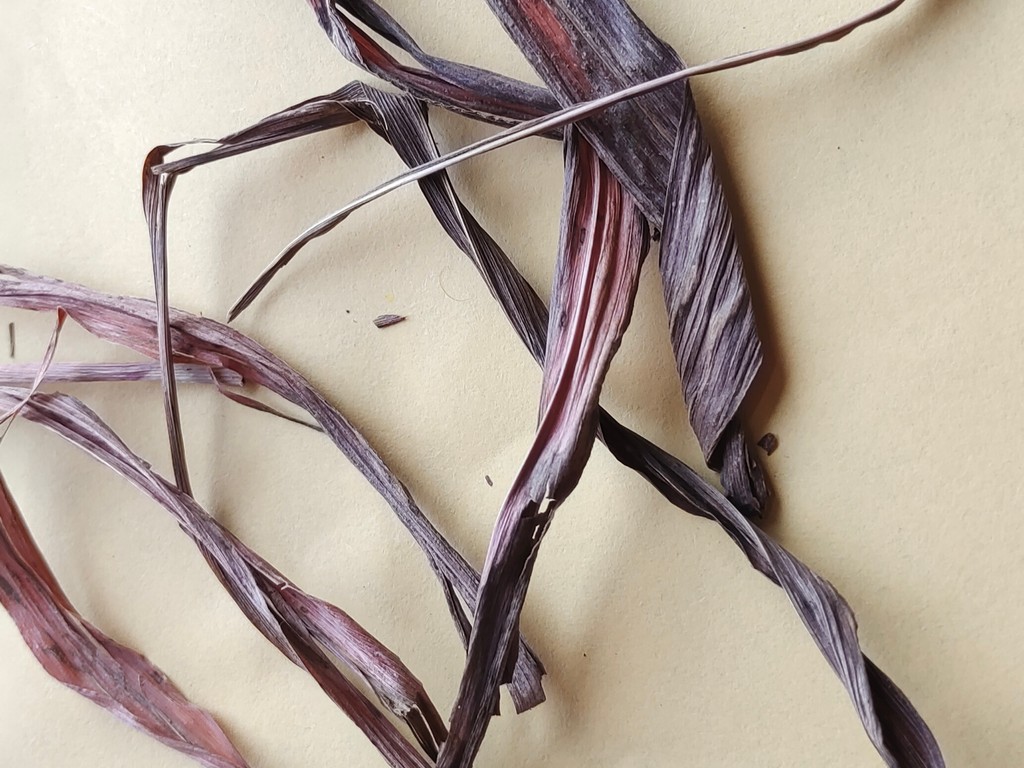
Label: Dried